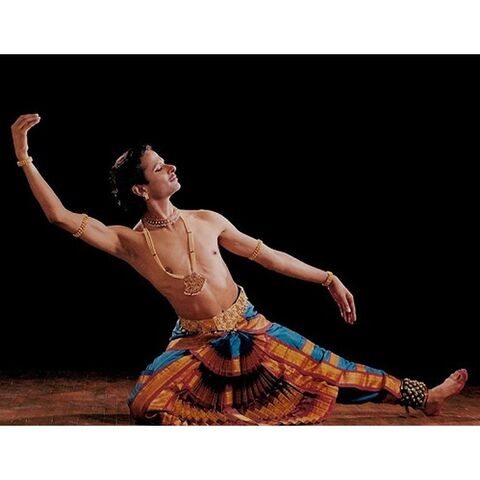
Dance form: kathakali